Snow camouflage

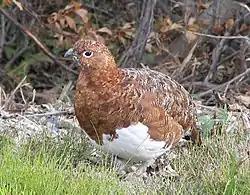
Willow grouse of Northern forests and tundra change plumage in winter; British populations (red grouse) do not.

Some animals of the far north, like the snowshoe and Arctic hares, Arctic fox, stoat, and rock ptarmigan change their coat colour (by moulting and growing new fur or feathers) from brown or grey summer camouflage to white in the winter; the Arctic fox is the only species in the dog family to do so. However, Arctic hares which live in the far north of Canada, where summer is very short, remain white year-round. Since these animals in widely separated groups have evolved separately, the similarity of coloration is due to convergent evolution, on the presumption that natural selection favours a particular coloration in a particular environment.